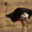
Label: bird